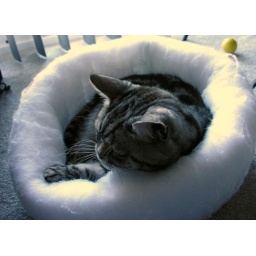
Sam in his cat bed